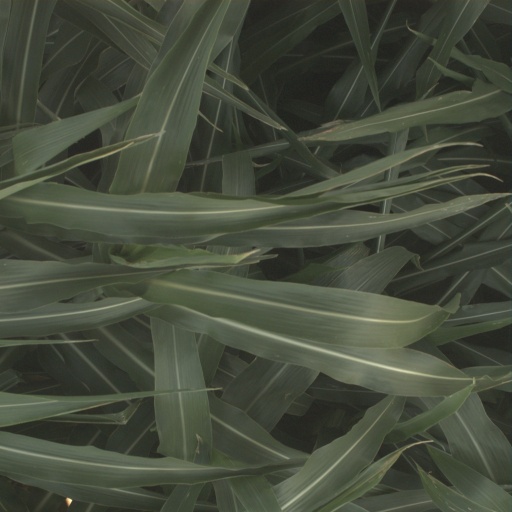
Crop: sorghum